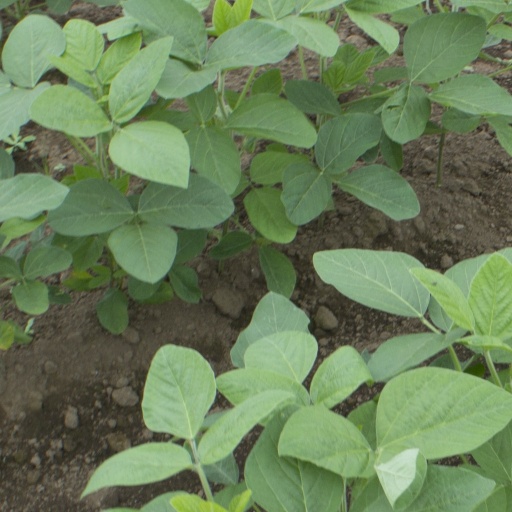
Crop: soybean